Ralf Schumacher

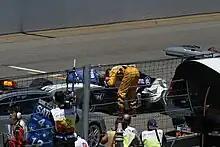
Schumacher after a serious accident at the 2004 United States Grand Prix

Schumacher remained at Williams for 2004 and continued to be partnered by Montoya. Schumacher was ambitious for the season, saying: "I can say that we'll come up with a car that will be competitive from the very first race of the new season." He made a good start to his season by finishing fourth in the opening round in Australia, although he retired from the next race in Malaysia from an engine failure. He managed to secure consecutive seventh-place finishes in the next two rounds, before finishing outside the points in Monaco. Schumacher was forced into retirement on the opening lap of the European Grand Prix due to a collision. At the Canadian Grand Prix, Schumacher qualified on pole position and went on to finish second in the race, but was later disqualified for irregularities on his car's brake ducts.